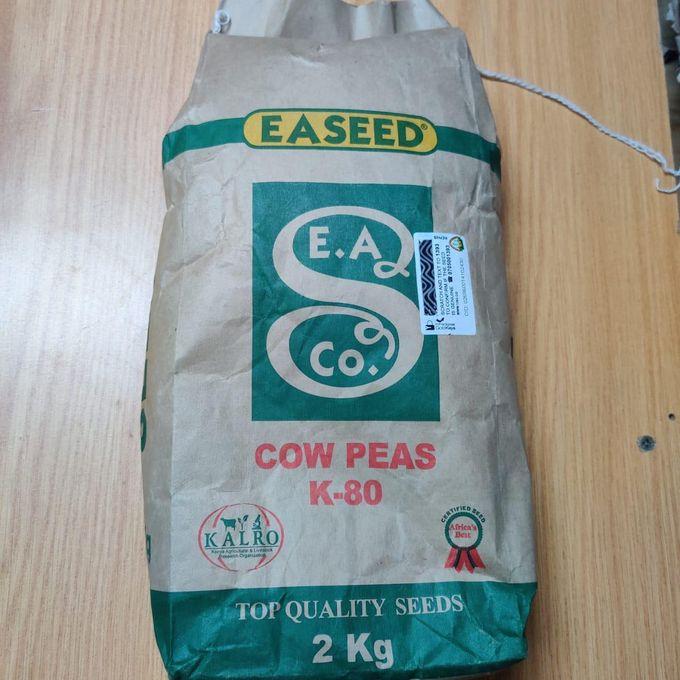
Mandhari ya asili na yenye mto yanayopita katikati  ya kijani kibichi,ukiunda  mzunguko wa kipekee unaozunguka vichaka  na miti ya asili. Majani yaliyostawi kwa wingi Kando ya mto huakisi uzuri wa mazingira yenye rutuba huku maji yakielekea pole pole mpaka upande wa pili.